Demographics of Lithuania

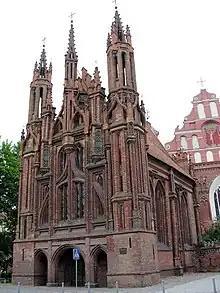
St. Anne's Church, Vilnius

After the Third Partition of the Polish–Lithuanian Commonwealth on October 24, 1795, between the Russian Empire, the Kingdom of Prussia and the Habsburg monarchy, the Commonwealth ceased to exist and Lithuania became a part of the Russian empire. After the abolition of serfdom in 1861, the use of the Polish language noticeably increased in eastern Lithuania and western Belarus. Many Lithuanians, living further east, were unable to receive the Lithuanian printed books smuggled into Lithuania by knygnešiai during the time of the ban on printing books in the Latin alphabet, and they switched to Polish. Although this also used the Latin alphabet, it was much less affected by the ban, because Polish was still used by the politically important class of the nobility, and also used predominantly in the biggest towns of Lithuania, and supported by the church.